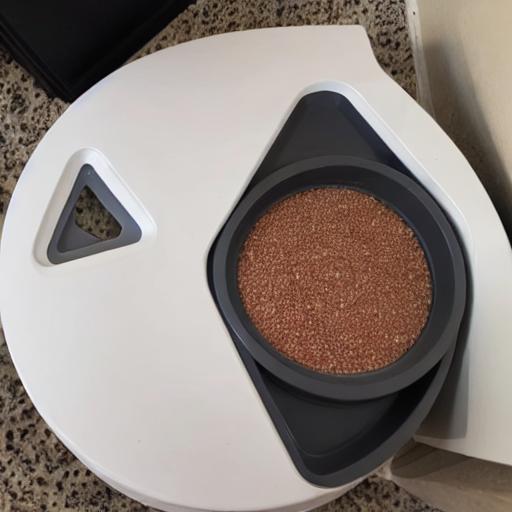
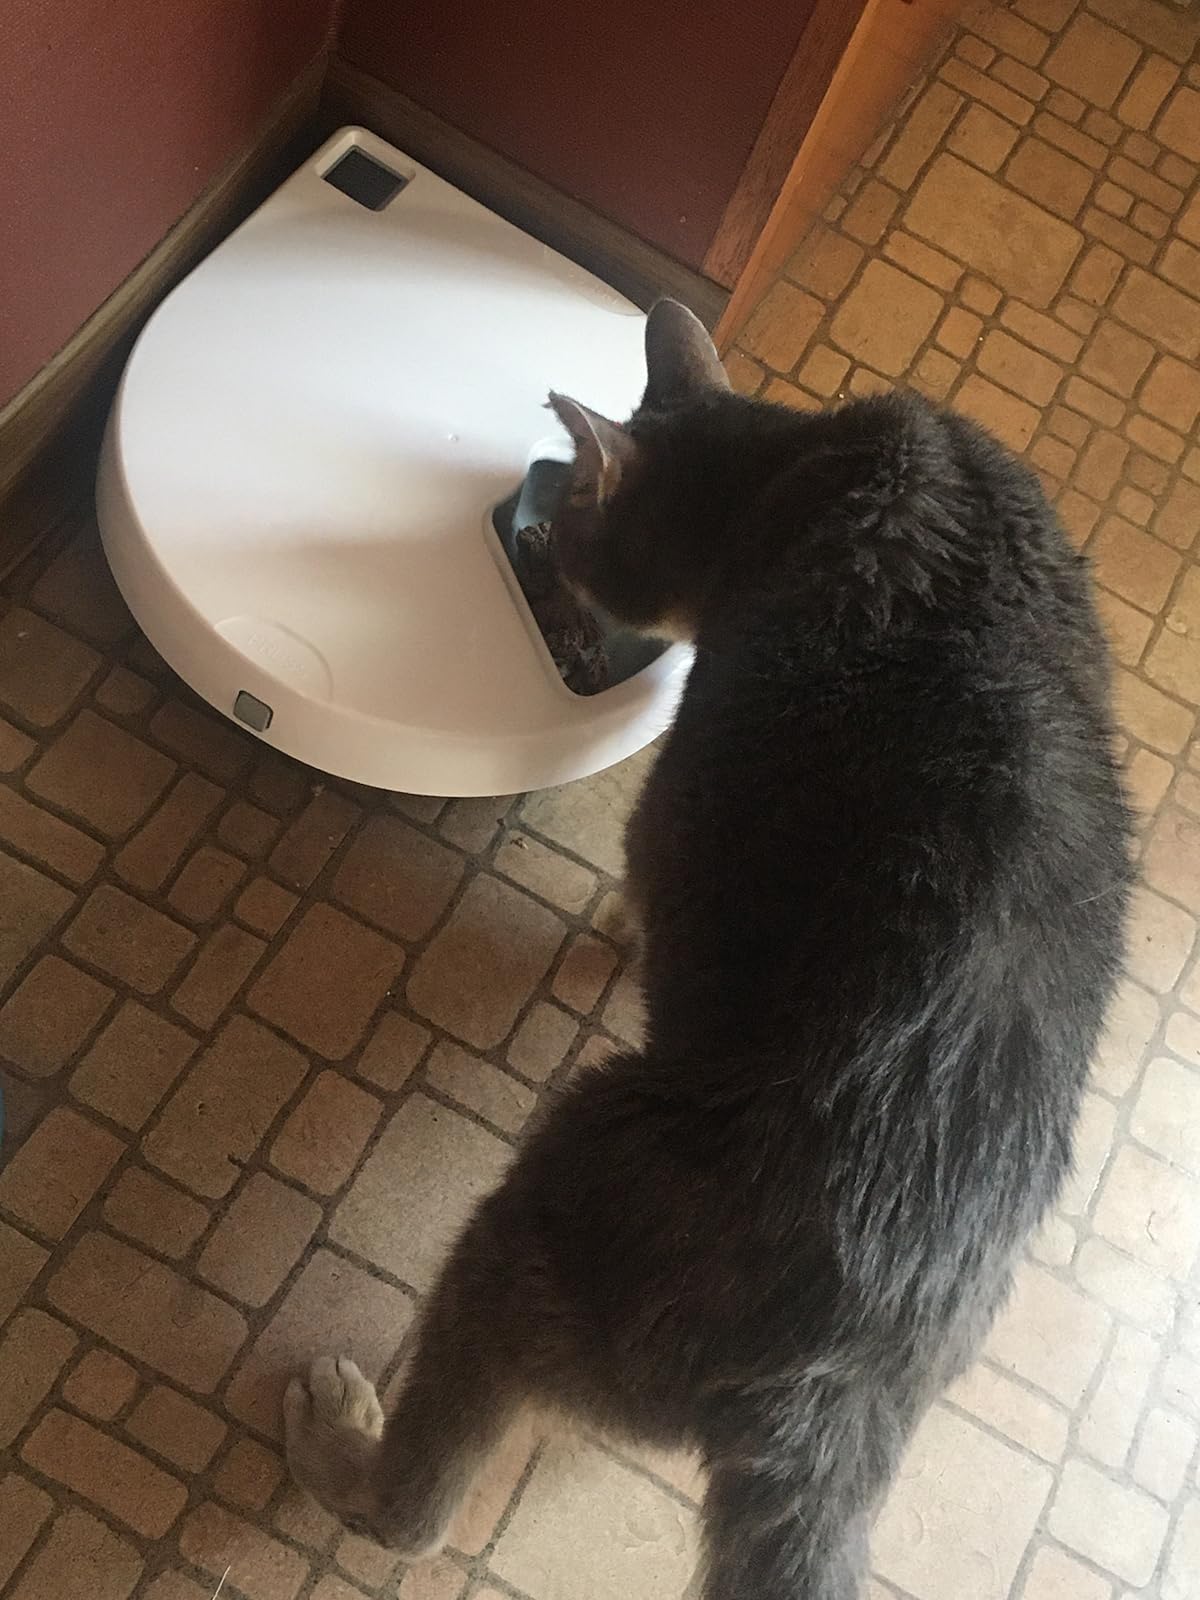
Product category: items_feeder
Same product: no